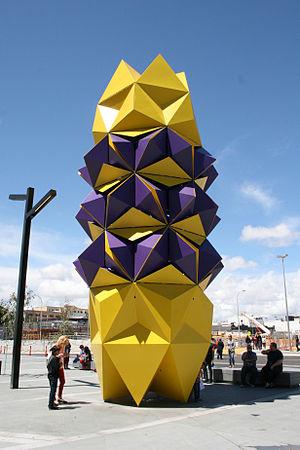
Le RAC Arena est une salle multi-sport située à Perth en Australie, elle a été inaugurée en 2012 et peut contenir jusqu'à 15 000 personnes.